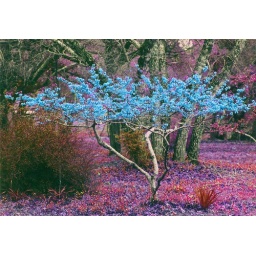
JPEG adventure # 1 in blue redbud tree #3 with color -97